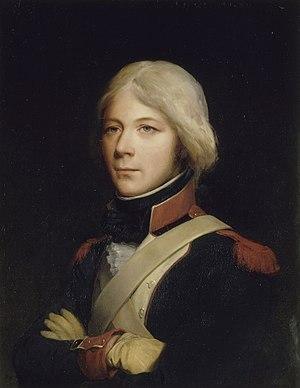
Nicolas-Joseph Maison, né le 19 décembre 1771 à Épinay-sur-Seine et mort le 13 février 1840 à Paris, est un général français de la Révolution et de l’Empire, fait maréchal de France sous la Restauration. Sous la monarchie de Juillet, il a été ministre des Affaires étrangères, puis de la Guerre.